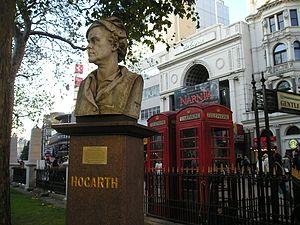
William Hogarth, né à Londres le 10 novembre 1697 et mort à Chiswick le 26 octobre 1764, est un graveur, peintre, et philanthrope anglais.
La place Leicester est une place entièrement réservée aux piétons située dans le West End, à Londres et plus précisément à l'ouest de Charing Cross Road, au nord de la place de Trafalgar et à l'est de Piccadilly Circus. De nos jours, la place est bordée de salles de cinémas, de restaurants, de pubs, de discothèques et est le lieu d'une intense agitation, surtout la nuit et les fins de semaine.